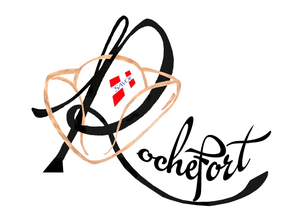
Logo de Rochefort, conçu et réalisé par Jean-marc et Océane Muroni, dépôt légal le 03/11/2014.
Rochefort est une commune française située dans le département de la Savoie, en région Auvergne-Rhône-Alpes.